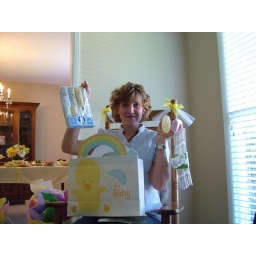
bath stuff in the cute duck bag from reeves